23rd Division (United Kingdom)

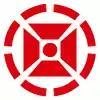
23rd Division sign as used on signboards.

The 23rd Division was an infantry division of the British Army raised in 1914 in the Great War as part of Kitchener's Army. The division was sent to France in August 1915 under the command of Major-General Sir James Melville Babington C.B. C.M.G. During the war the division fought on the Western Front until October 1917 when it moved to the Italian Front. It remained in Italy and was disbanded by March 1919.